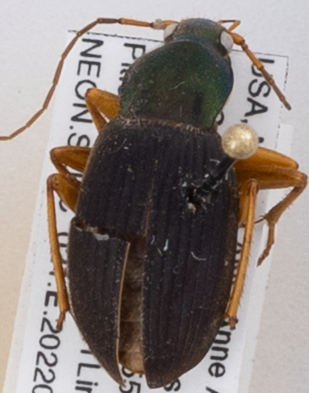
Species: Chlaenius aestivus
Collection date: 2022-08-04
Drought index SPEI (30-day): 1.608
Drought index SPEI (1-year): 0.574
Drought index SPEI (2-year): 1.642